Queen's Royal Hussars

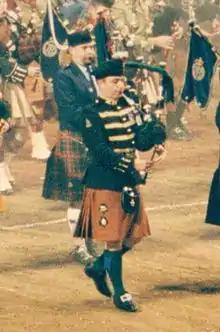
Tpr Paul J Ashfield, 1999 Royal Tournament

Loyal Toast: Officers dining in the Regimental Officers’ Mess have the privilege of not drinking the loyal toast and ignoring the National Anthem when it is played at dinner. This originates from the Jacobite Rebellion in 1745 when all Army officers were required to drink to the health of the Sovereign in their messes after dinner as a token of loyalty. The King, however, absolved the Regiment (3H) from this, saying their loyalty was always beyond question. This privilege was re-affirmed by the Sovereign prior to amalgamation.